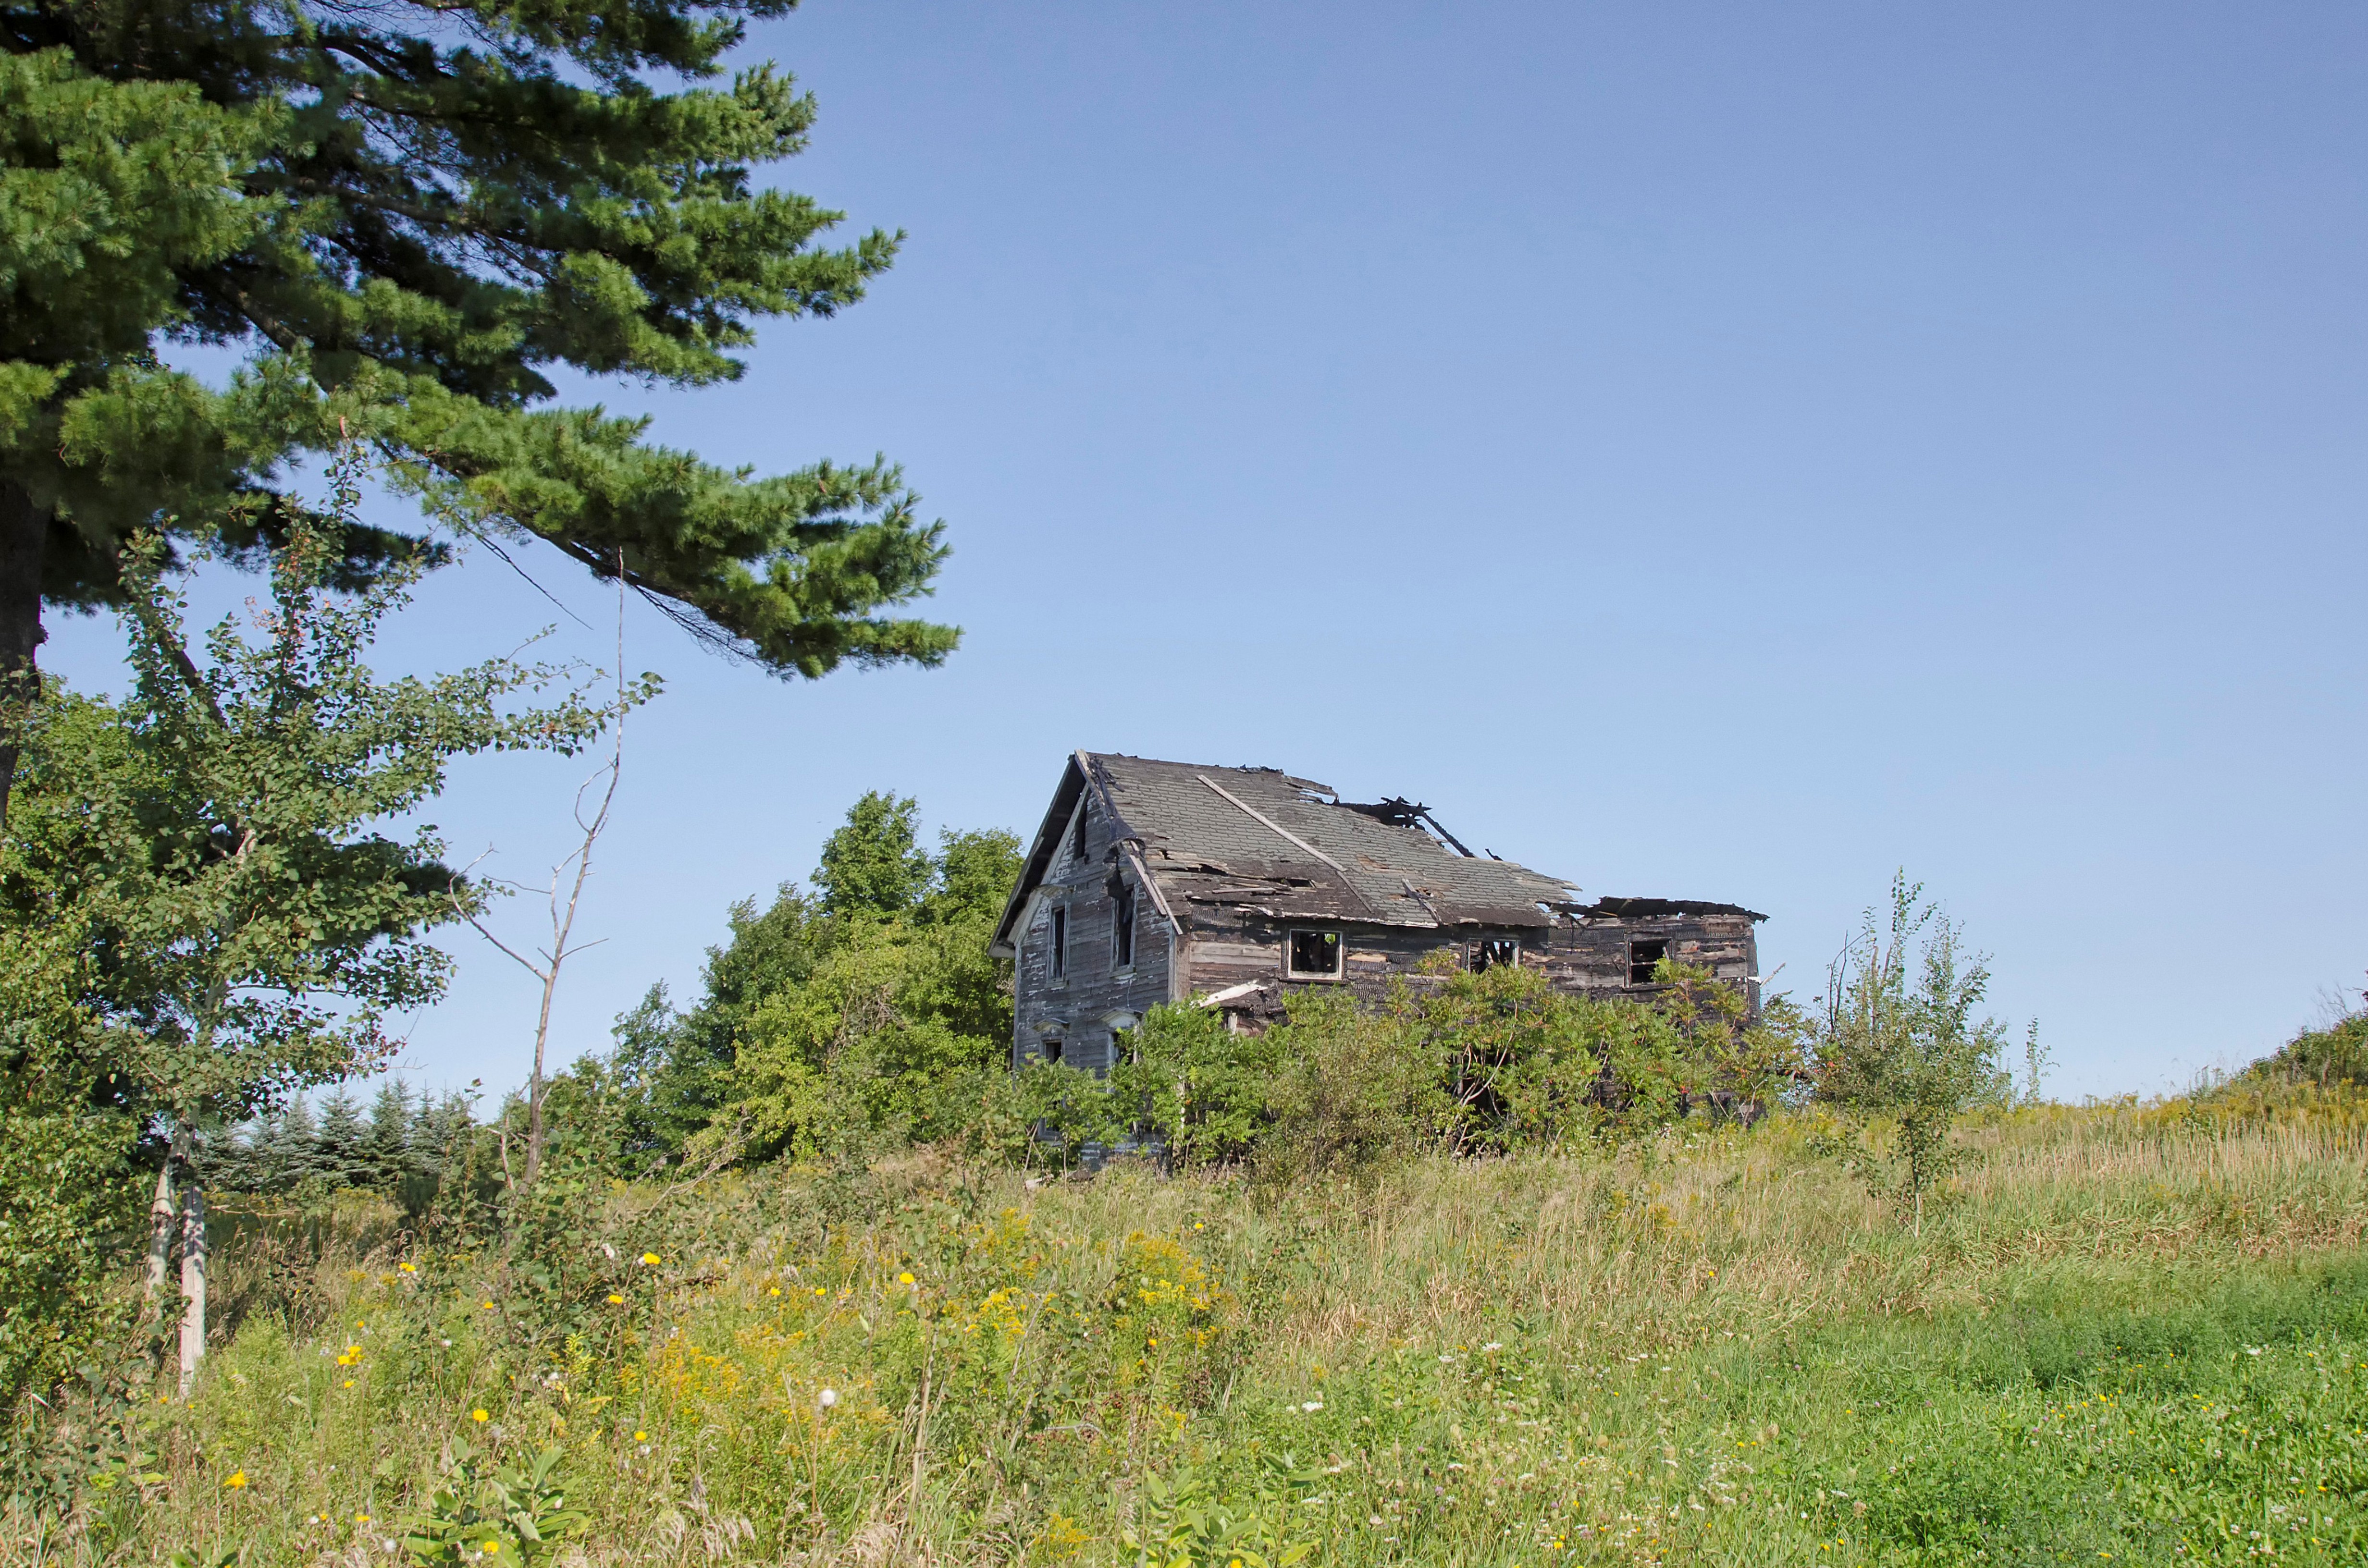
tree, nature, wilderness, mountain, meadow, hill, mountain range, hut, terrain, ridge, canada, plateau, quebec, ecosystem, sherbrooke, rural area, mountainous landforms